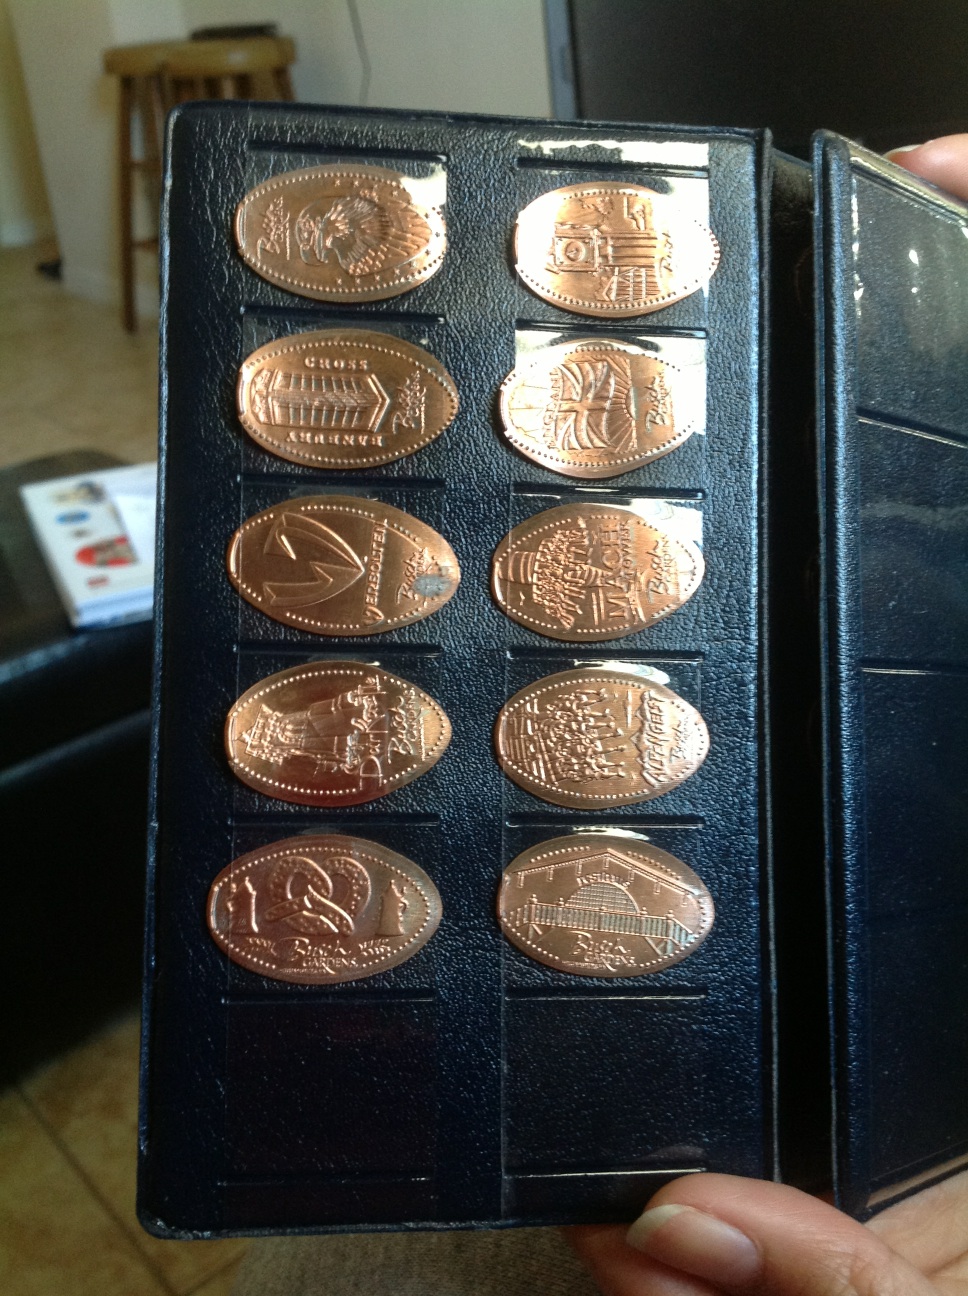Question: How many coins are on the panel?
Answer: 10